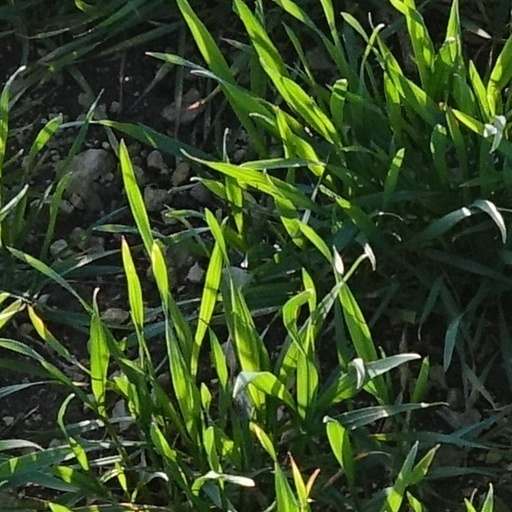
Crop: wheat